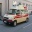
Label: ambulance